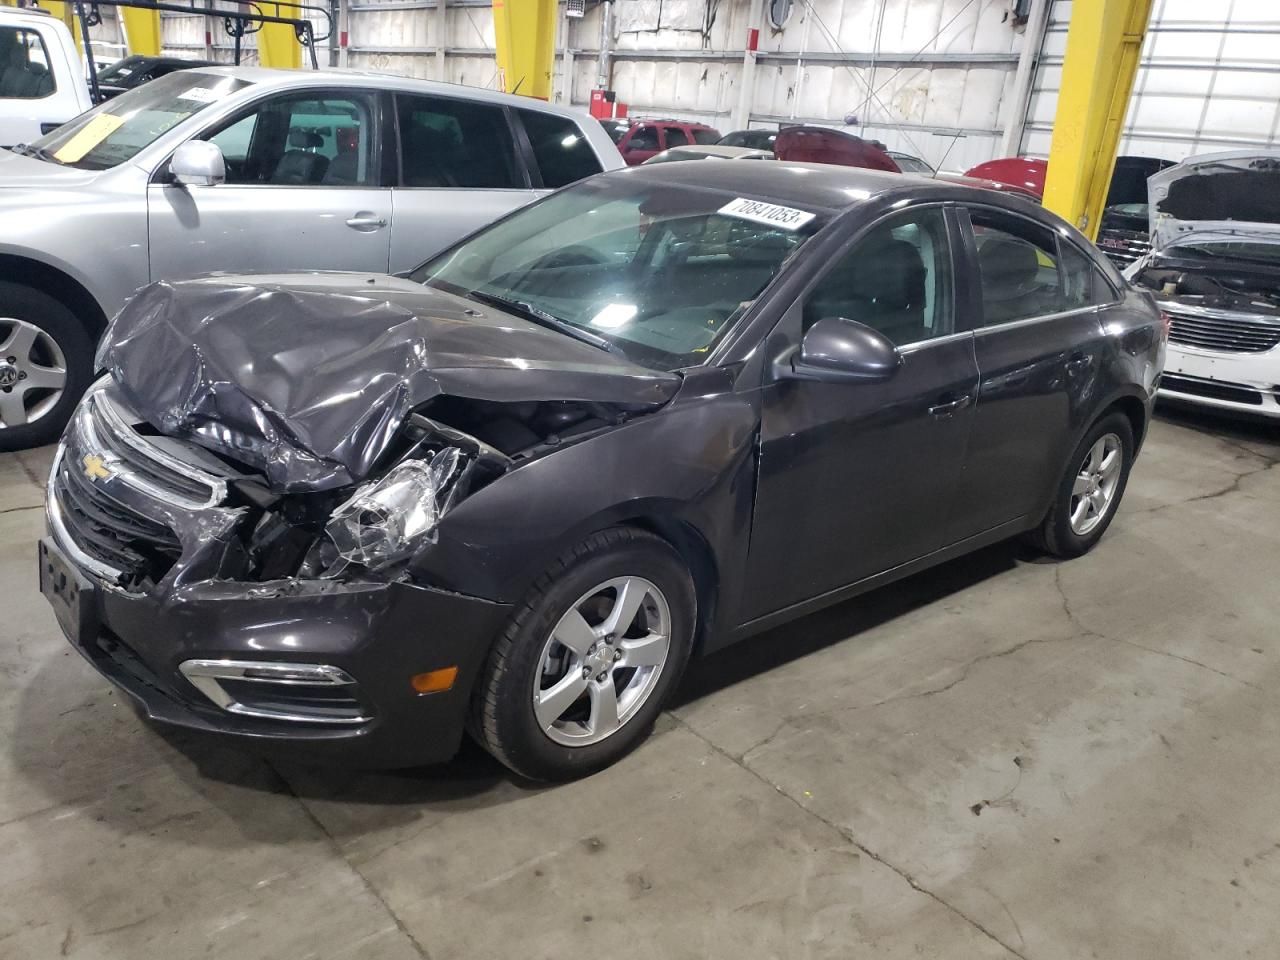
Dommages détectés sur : plaque d'immatriculation avant, pare-choc avant, feu avant gauche, capot, aile avant gauche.
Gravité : majeur